Cipriano de Valera

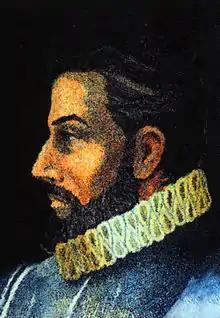
Cipriano de Valera, La Biblia del Siglo de Oro

Cipriano de Valera (1531–1602) was a Spanish Protestant Reformer and refugee who edited the first major revision of Casiodoro de Reina's Spanish Bible, which has become known as the Reina-Valera version. Valera also edited an edition of Calvin's "Institutes" in Spanish, as well as writing and editing several other works.